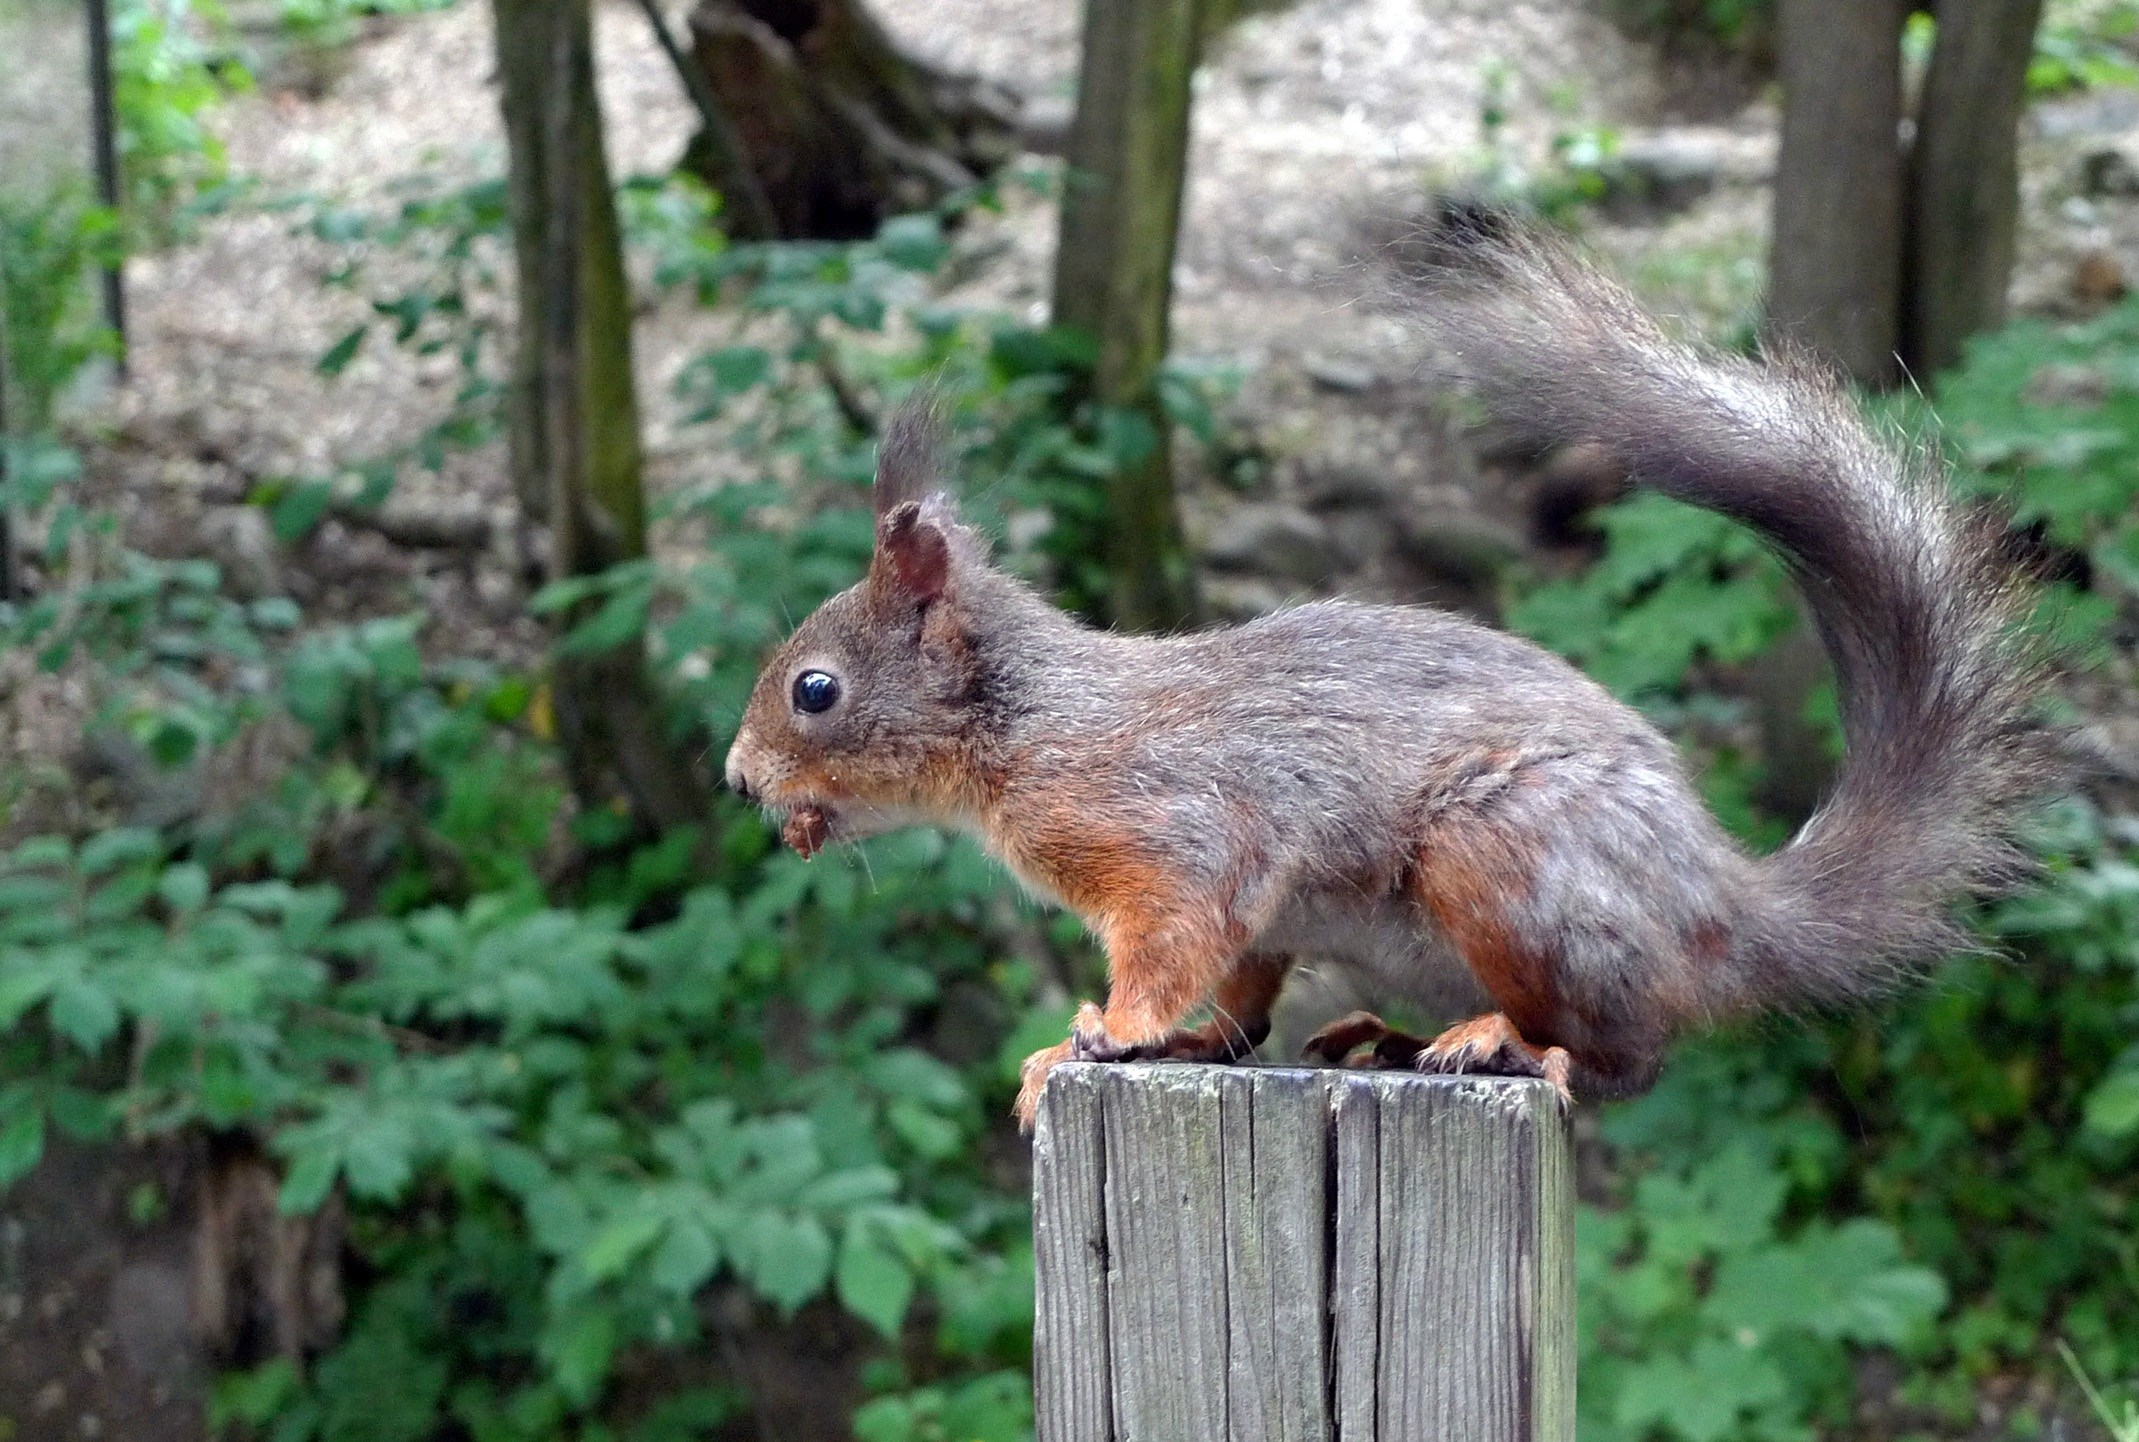
nature, forest, animal, cute, wildlife, wild, mammal, squirrel, nut, rodent, fauna, tail, furry, vertebrate, cute animals, fox squirrel